Ally Sheedy

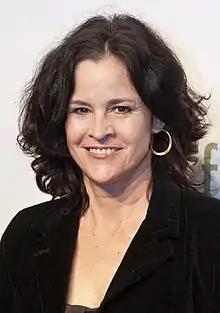
Sheedy in 2011

Alexandra Elizabeth Sheedy (born June 13, 1962) is an American actress. She made her feature film debut in "Bad Boys" (1983) and came to prominence as a member of the Brat Pack with roles in "Oxford Blues" (1984), "The Breakfast Club" (1985), "St. Elmo's Fire" (1985), and "Blue City" (1986). She received three Saturn Award nominations for Best Actress for her performances in "WarGames" (1983), "Fear" (1990), and "Man's Best Friend" (1993). For playing a drug-addicted lesbian photographer in "High Art" (1998), Sheedy won the Independent Spirit Award for Best Female Lead. She also starred in the films "Twice in a Lifetime" (1985), "Short Circuit" (1986), "Betsy's Wedding" (1990), "Only the Lonely" (1991), and "Life During Wartime" (2009), as well as the series "Single Drunk Female" (2022–2023).